Hubert Scott-Paine

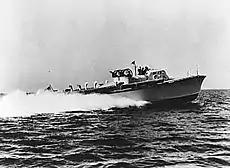
Elco PT boat PT-10 in 1941

In 1939 agreement was reached with the American Electric Launch Company (Elco) to purchase a British Power Boat 70-footer (later named PT-9), as a template for American production under licence. PT-9 was taken by the SS "President Roosevelt" to Elco’s works at New London, Connecticut. On 3 October Scott-Paine met President Roosevelt and senior Elco representatives at the White House to authorize the creation of a new naval arm, the PT Boat Squadrons. (PT boat was short for patrol torpedo boat). Production started at a new Elco factory at Bayonne, New Jersey in January 1940.